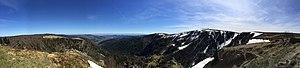
Cet article fournit diverses informations sur la géographie de la région Grand Est.